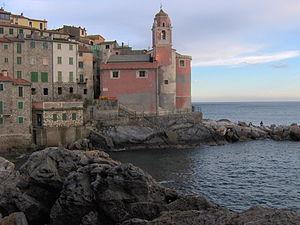
Tellaro est une frazione de la commune de Lerici. Il a été classé comme l'un des plus beaux villages d'Italie. Il est la destination de nombreux artistes italiens et étrangers et la résidence de Mario Soldati de 1960 jusqu'à sa mort en 1999.